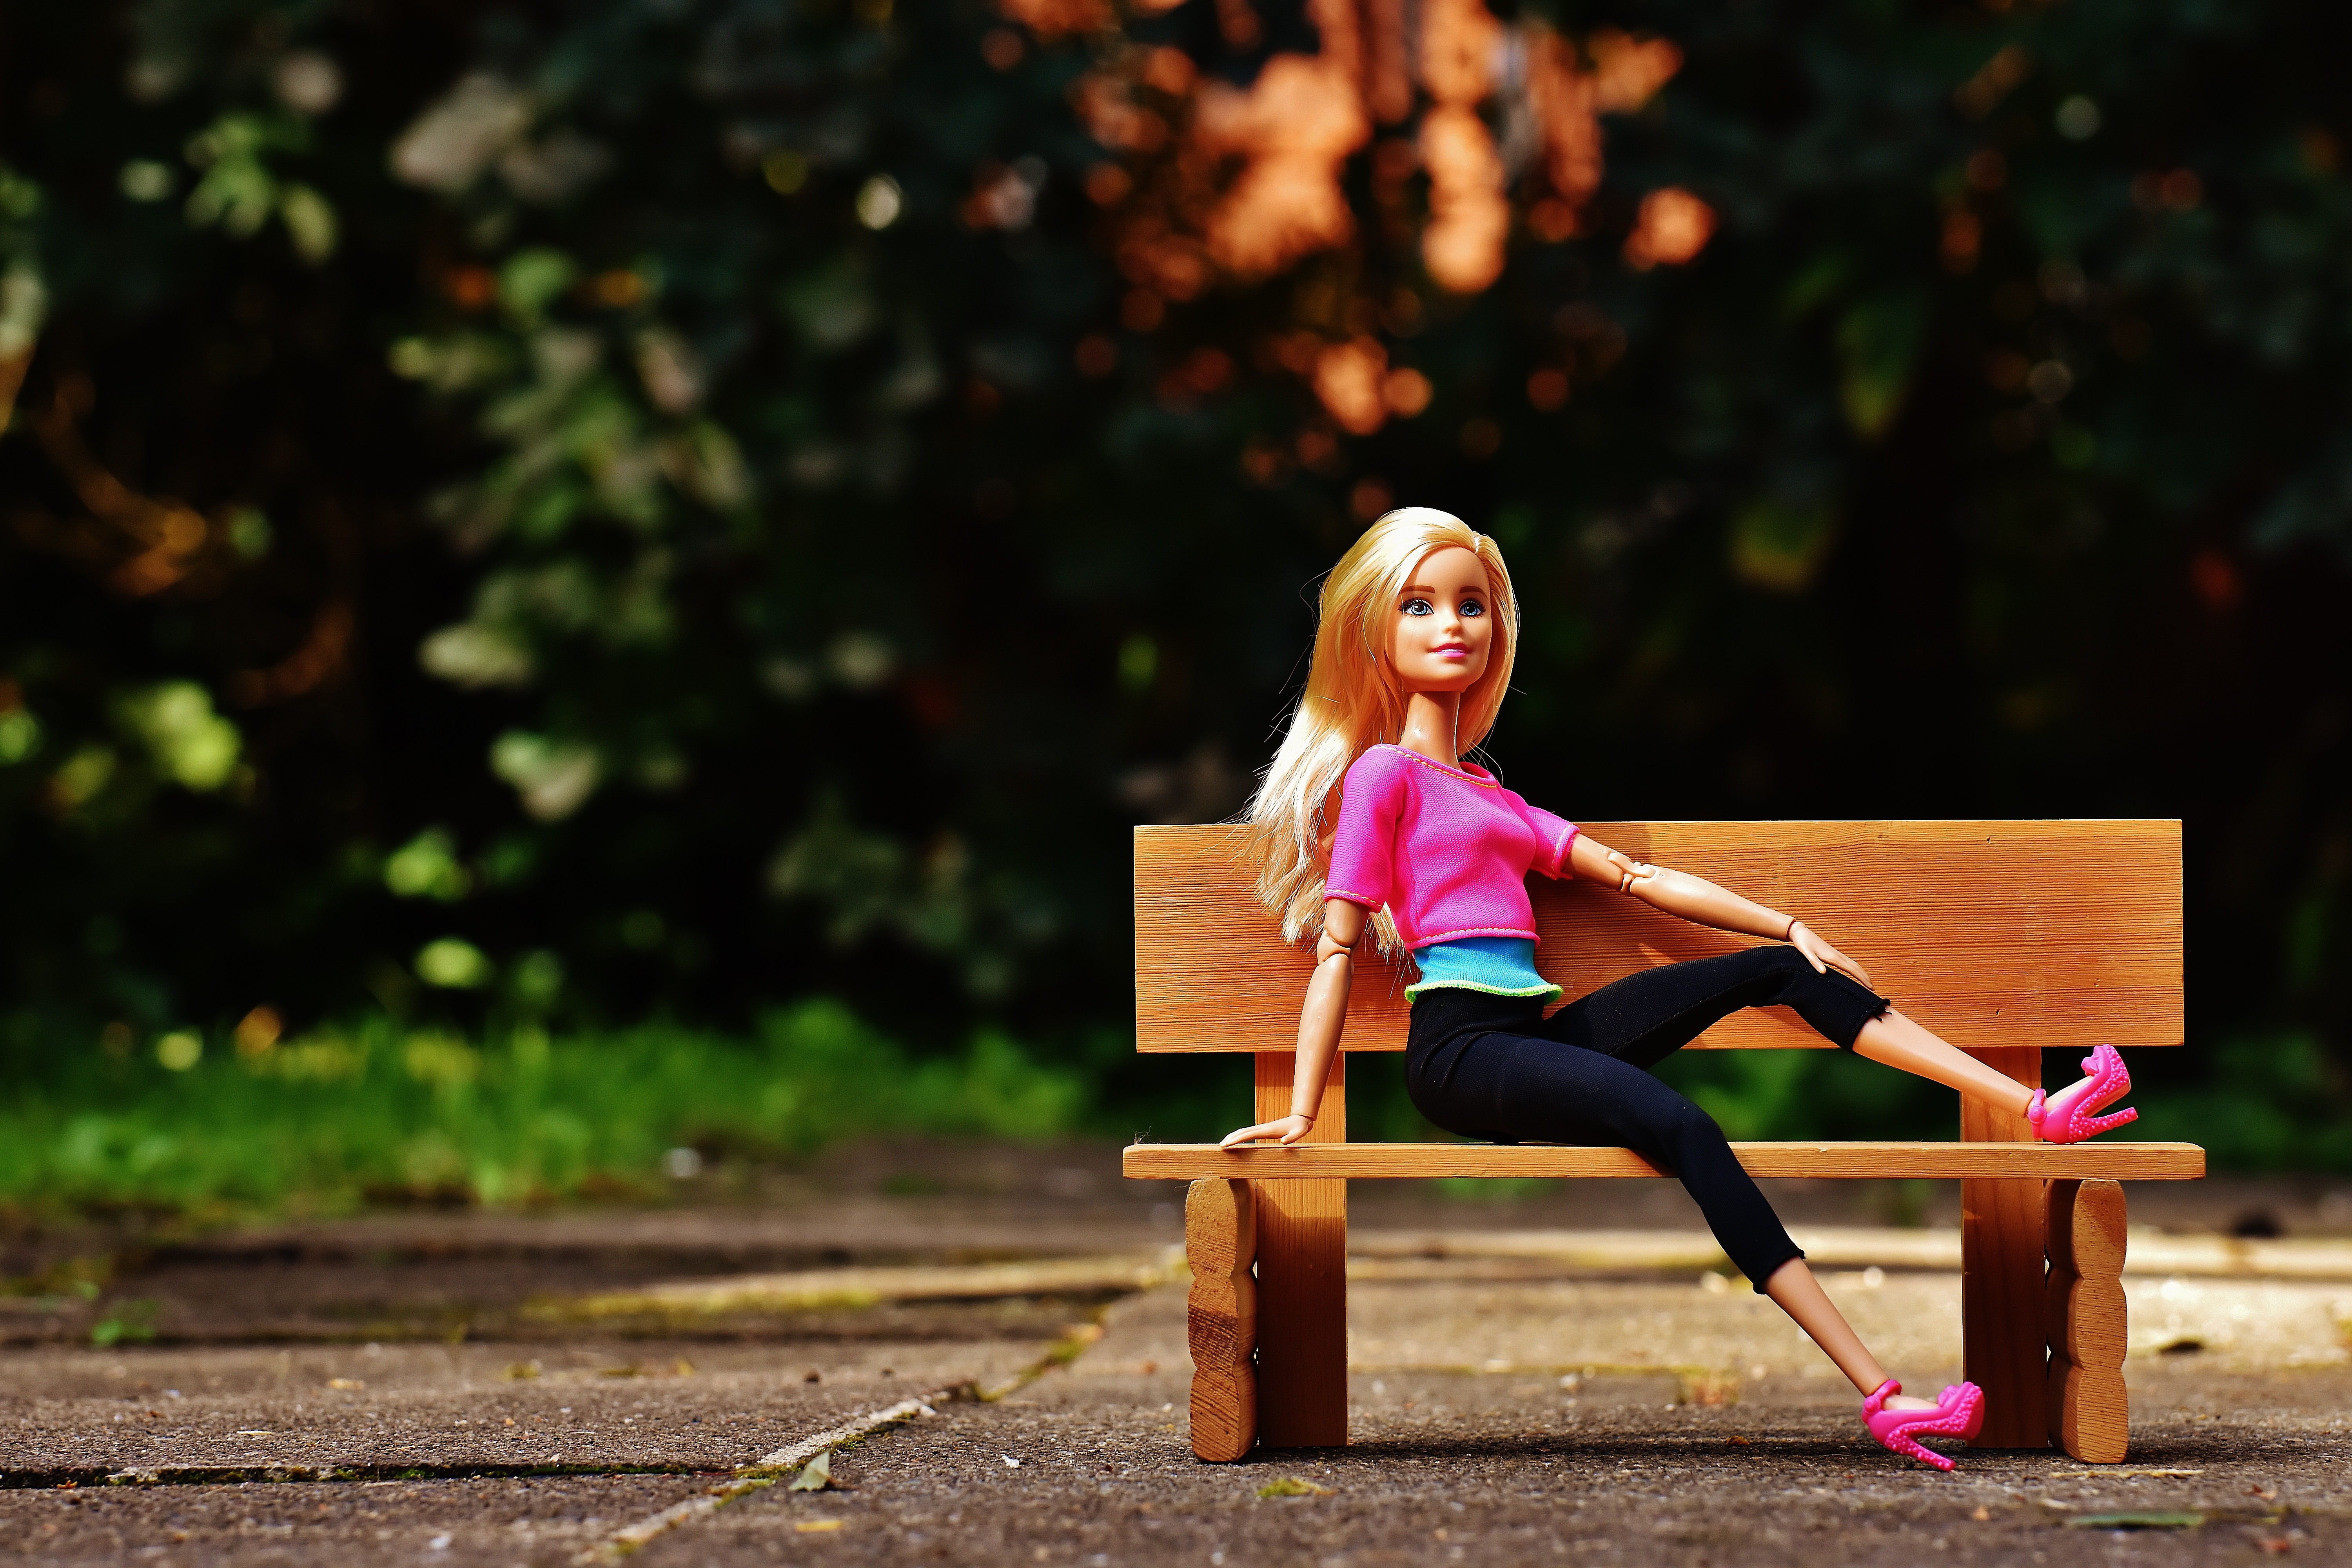
girl, photography, play, model, spring, color, sitting, autumn, child, season, hairstyle, playful, fig, sit, face, doll, children, bank, head, toys, beauty, beautiful, blond, pretty, barbie, charming, children toys, photo shoot, girls toys, doll face, dolls picture, portrait photography, human positions, physical fitness